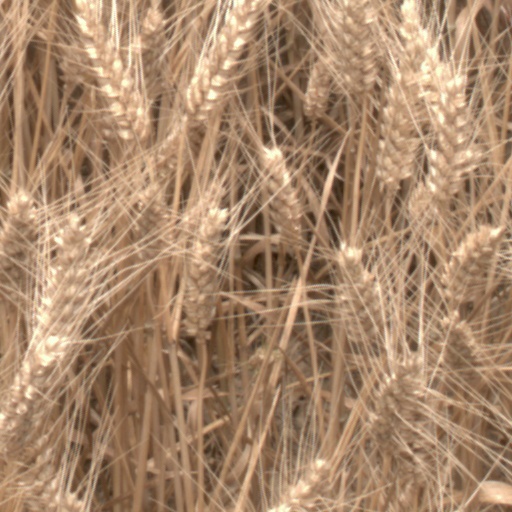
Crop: wheat